Ella Guru

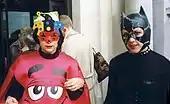
Ella Guru (left) demonstrates against the Turner Prize, 2000.

Thomson said that most of the Stuckist groups made their first contact through the site and that Stuckism was "the first significant art movement to spread via the Internet." In 2000, she took part in the first Stuckist demonstration against the Turner Prize at Tate Britain, and has done so in later years also.